Boston Common (TV series)

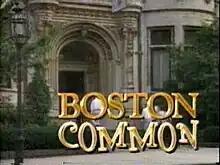

Boston Common is an American television sitcom created by David Kohan and Max Mutchnick that aired on NBC from March 21, 1996 to April 28, 1997. In its first season, it ranked 8th for the year, with a 15.6 household rating, but with a move to Sundays in its second season, it dropped to 52nd place.